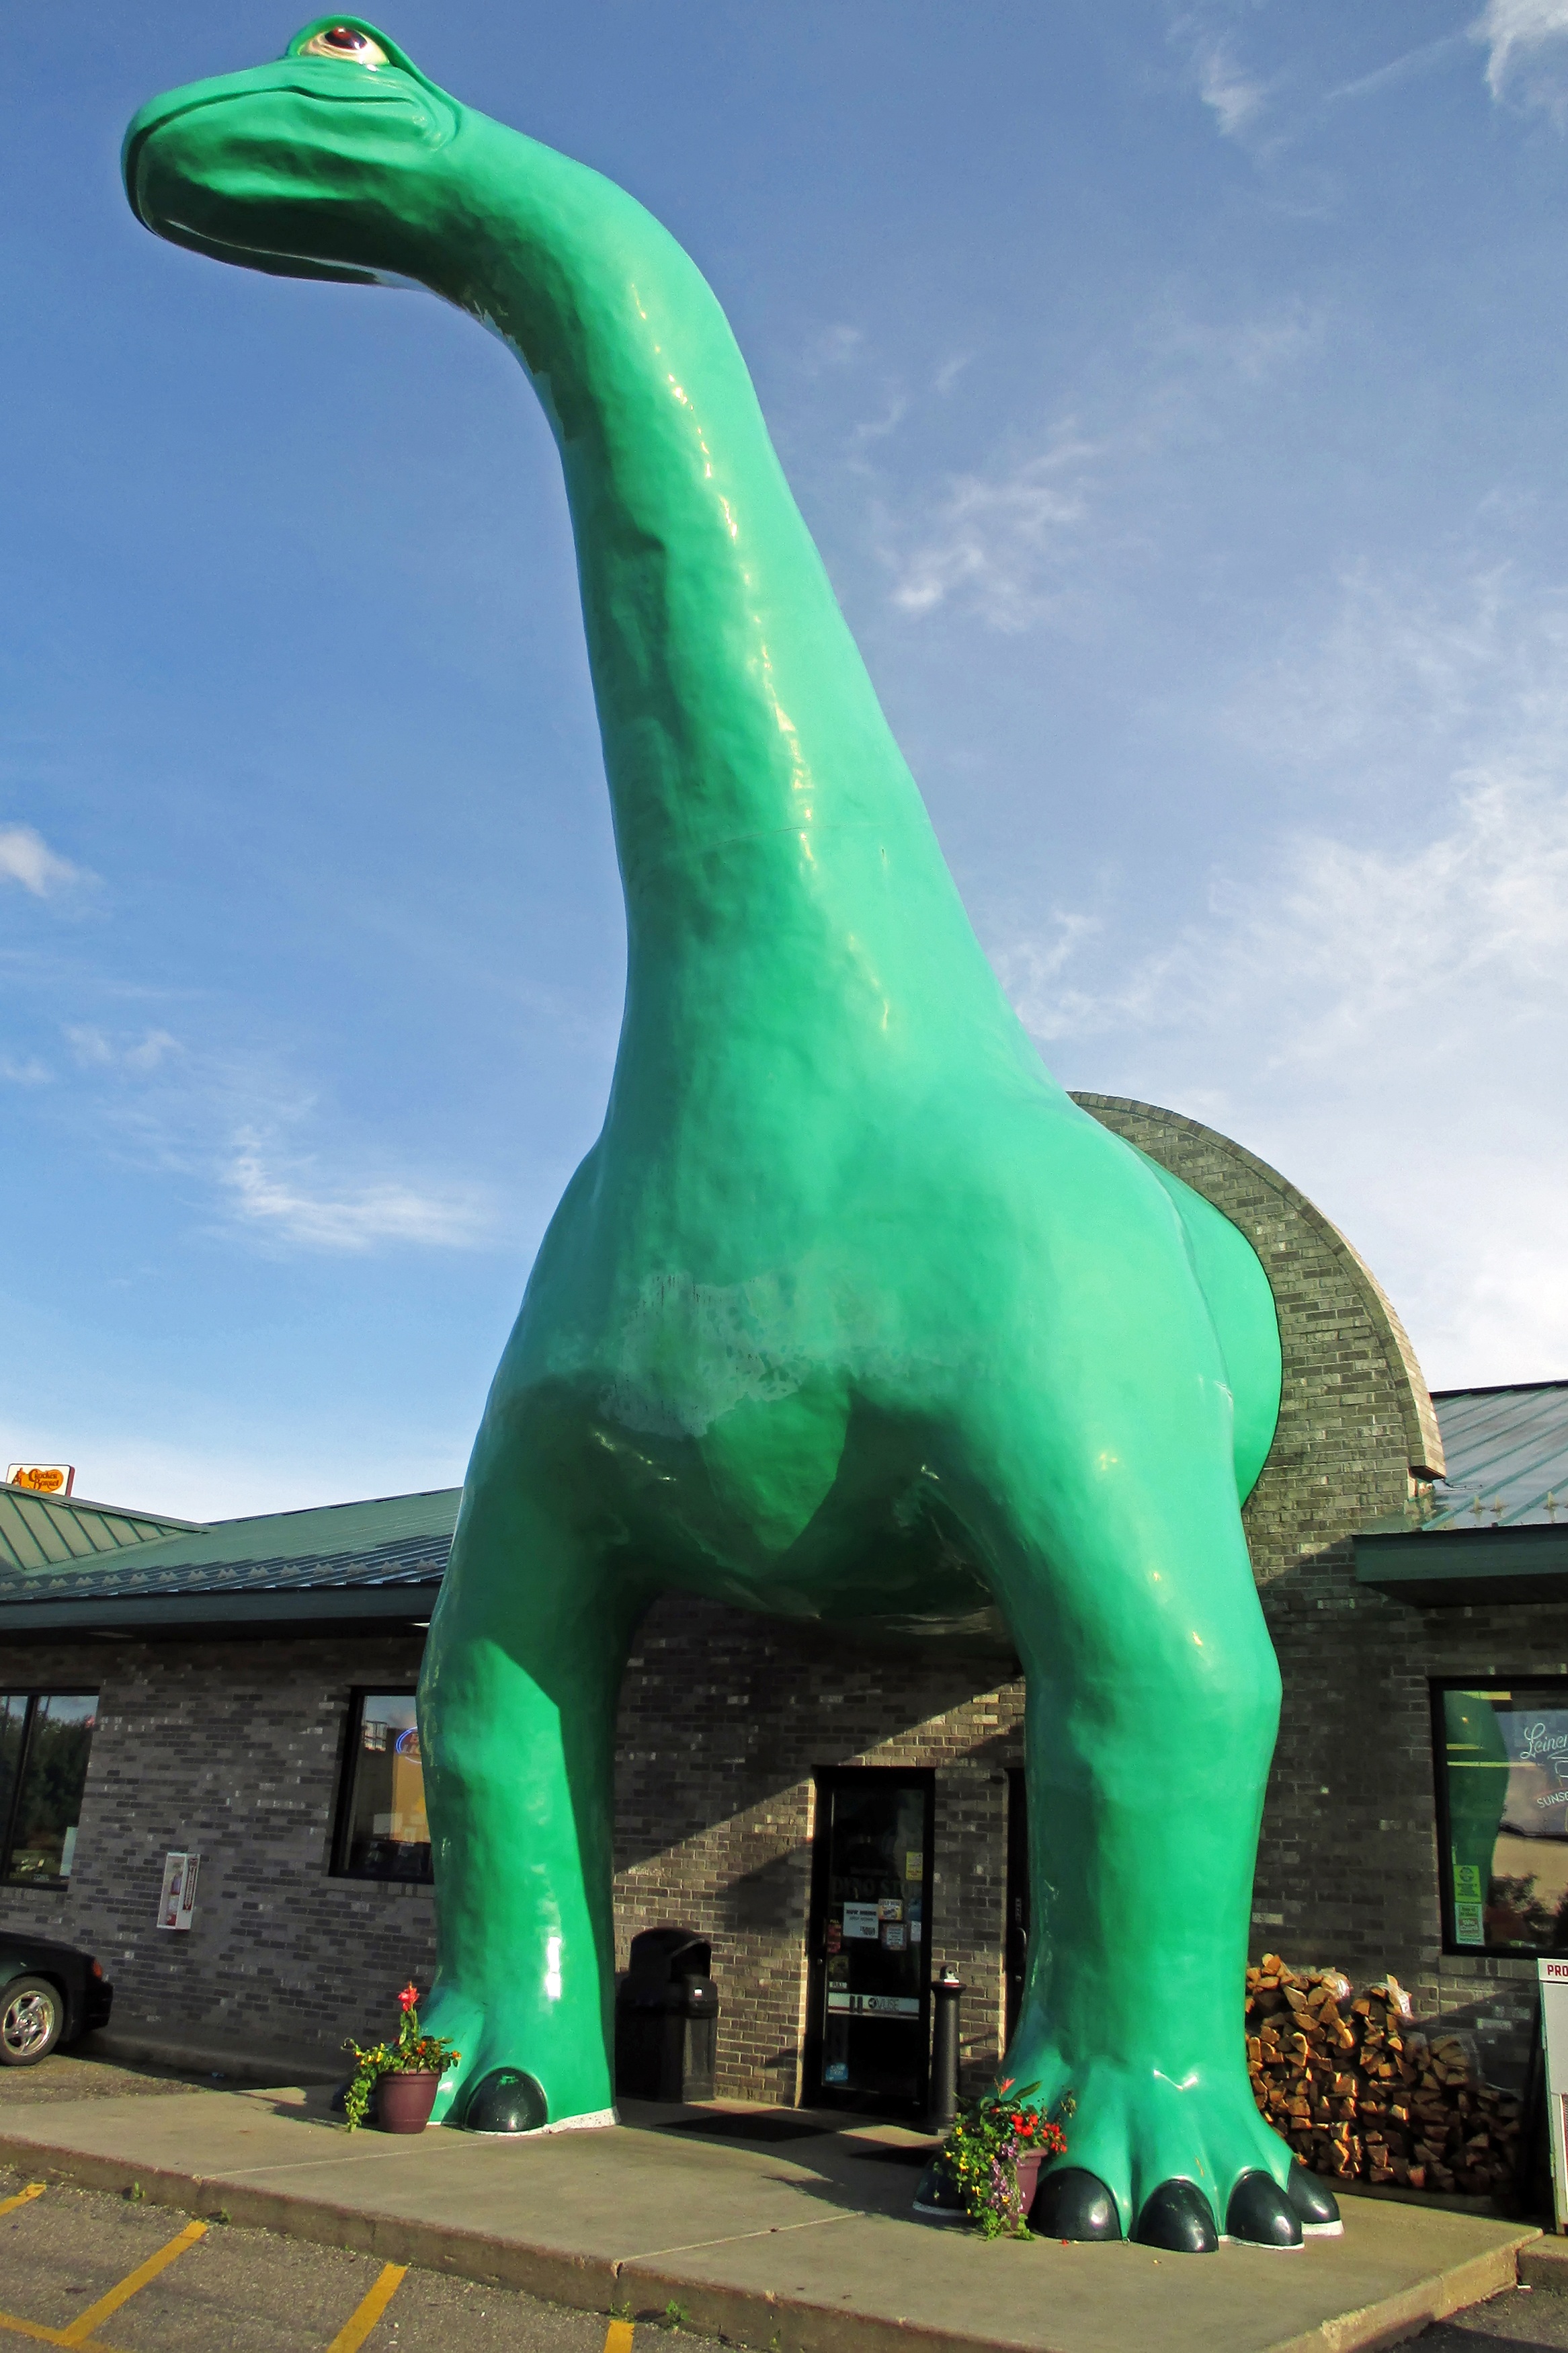
monument, vacation, statue, entrance, attraction, sculpture, art, funny, dinosaur, comic, extinct, prehistoric, comedy, inflatable, plaster, jurassic, brontosaurus